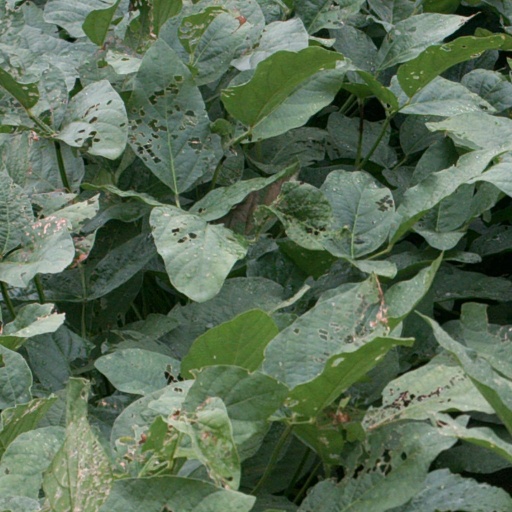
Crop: soybean